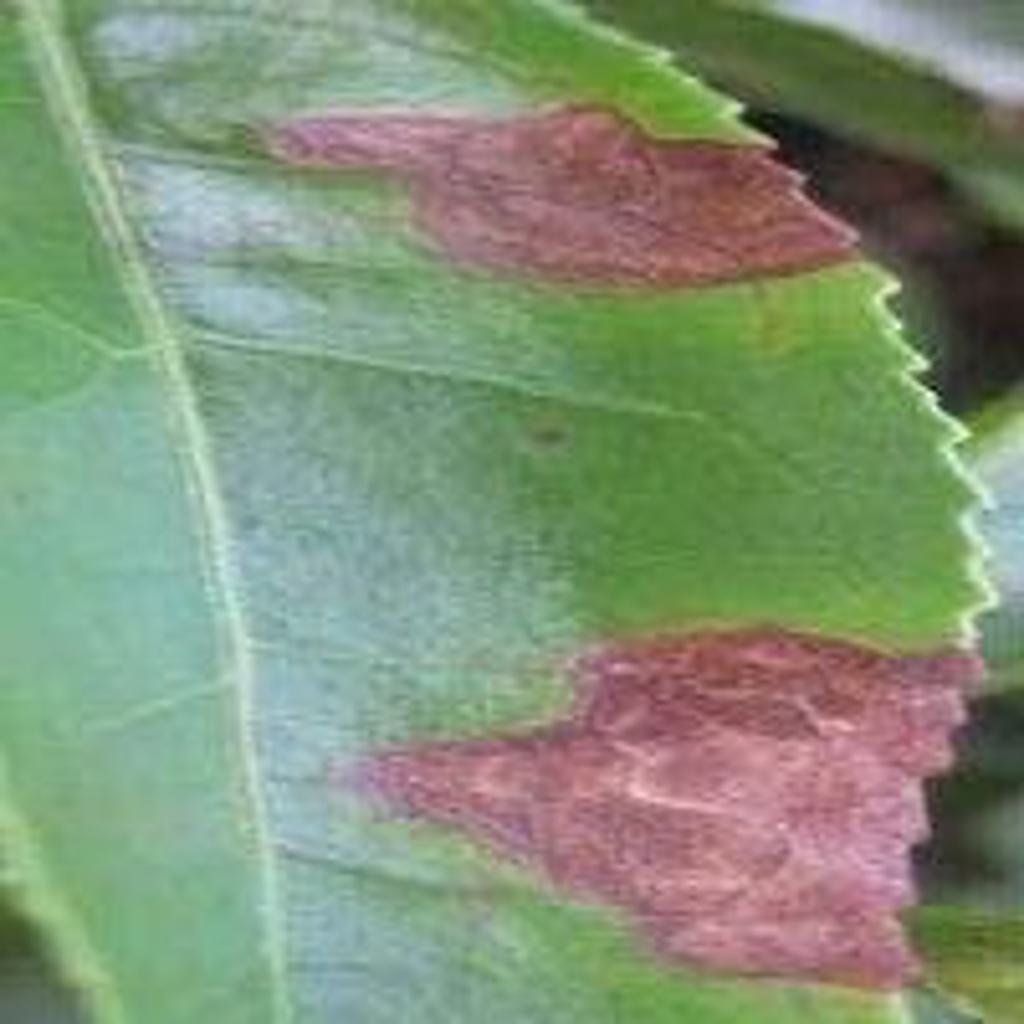
Label: Tea red leaf spot